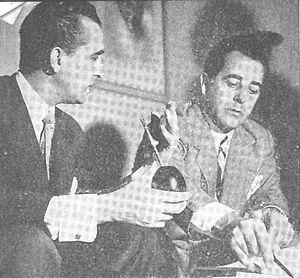
Walter Ciocca est un auteur de bande dessinée argentin.